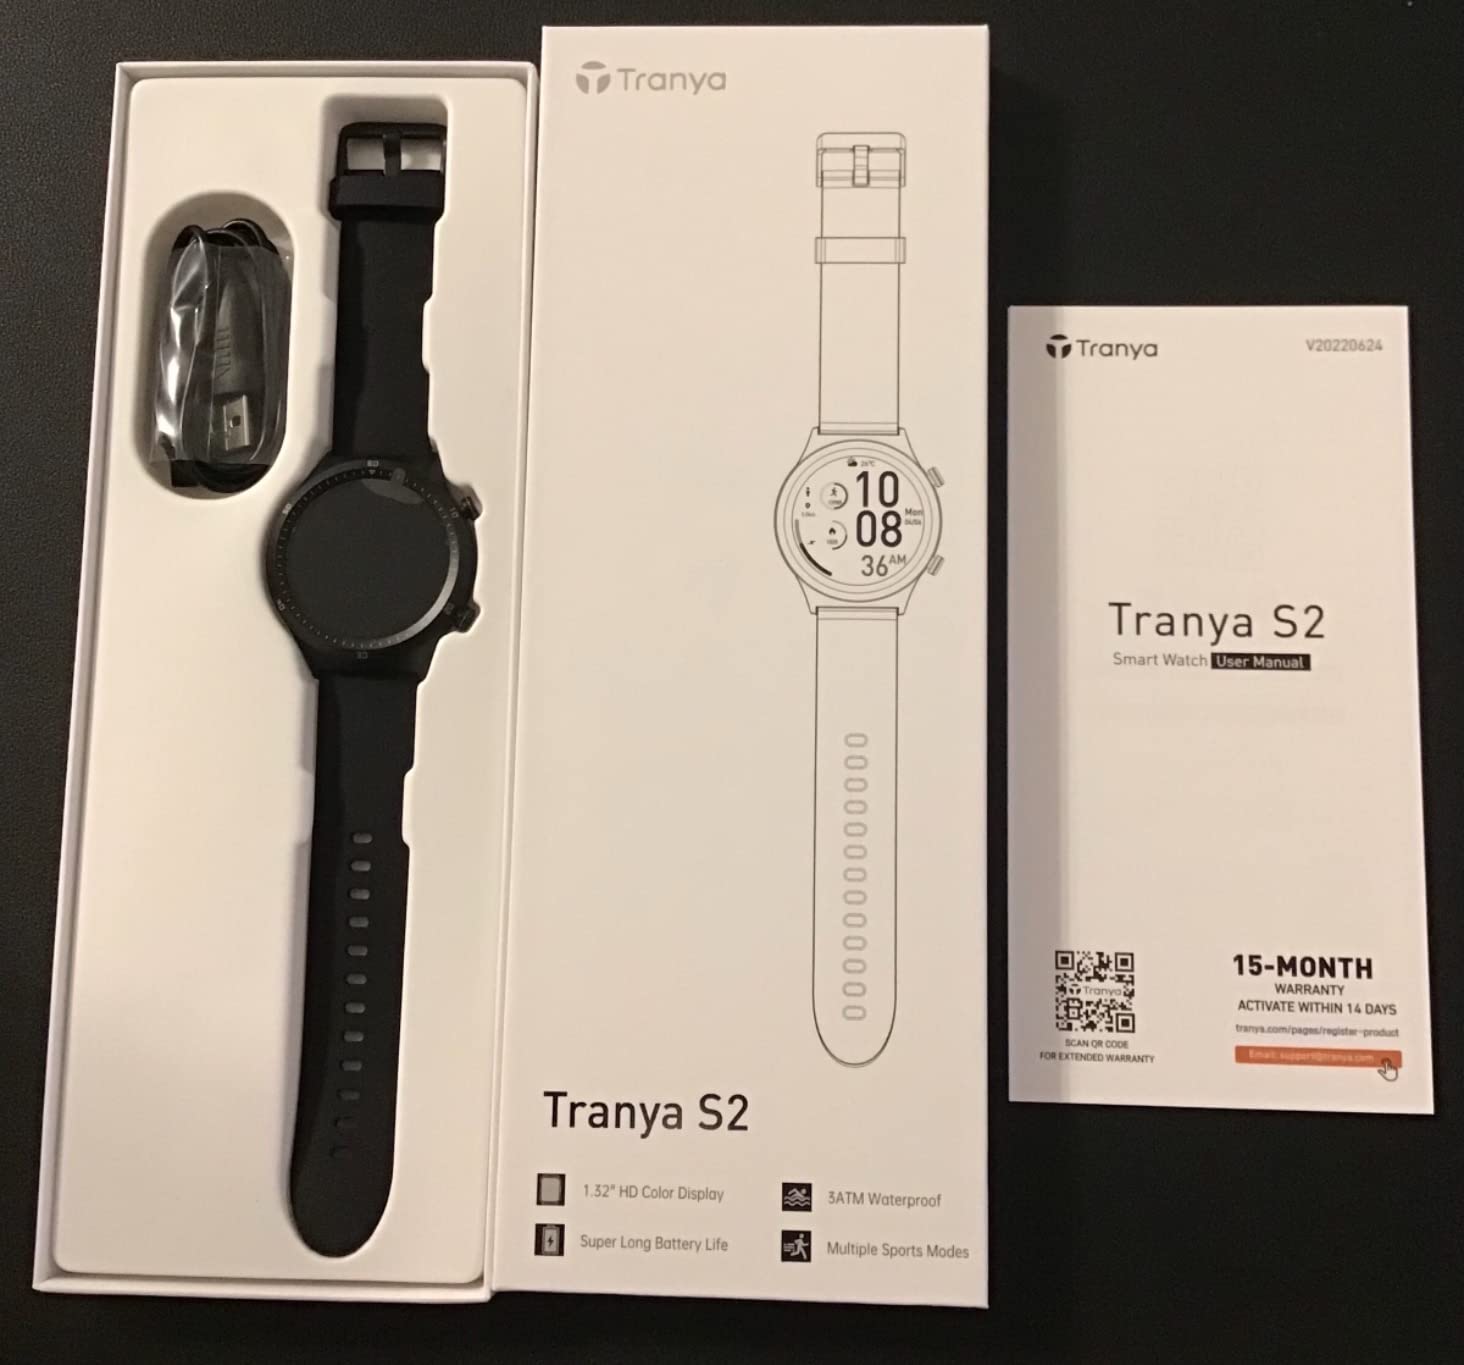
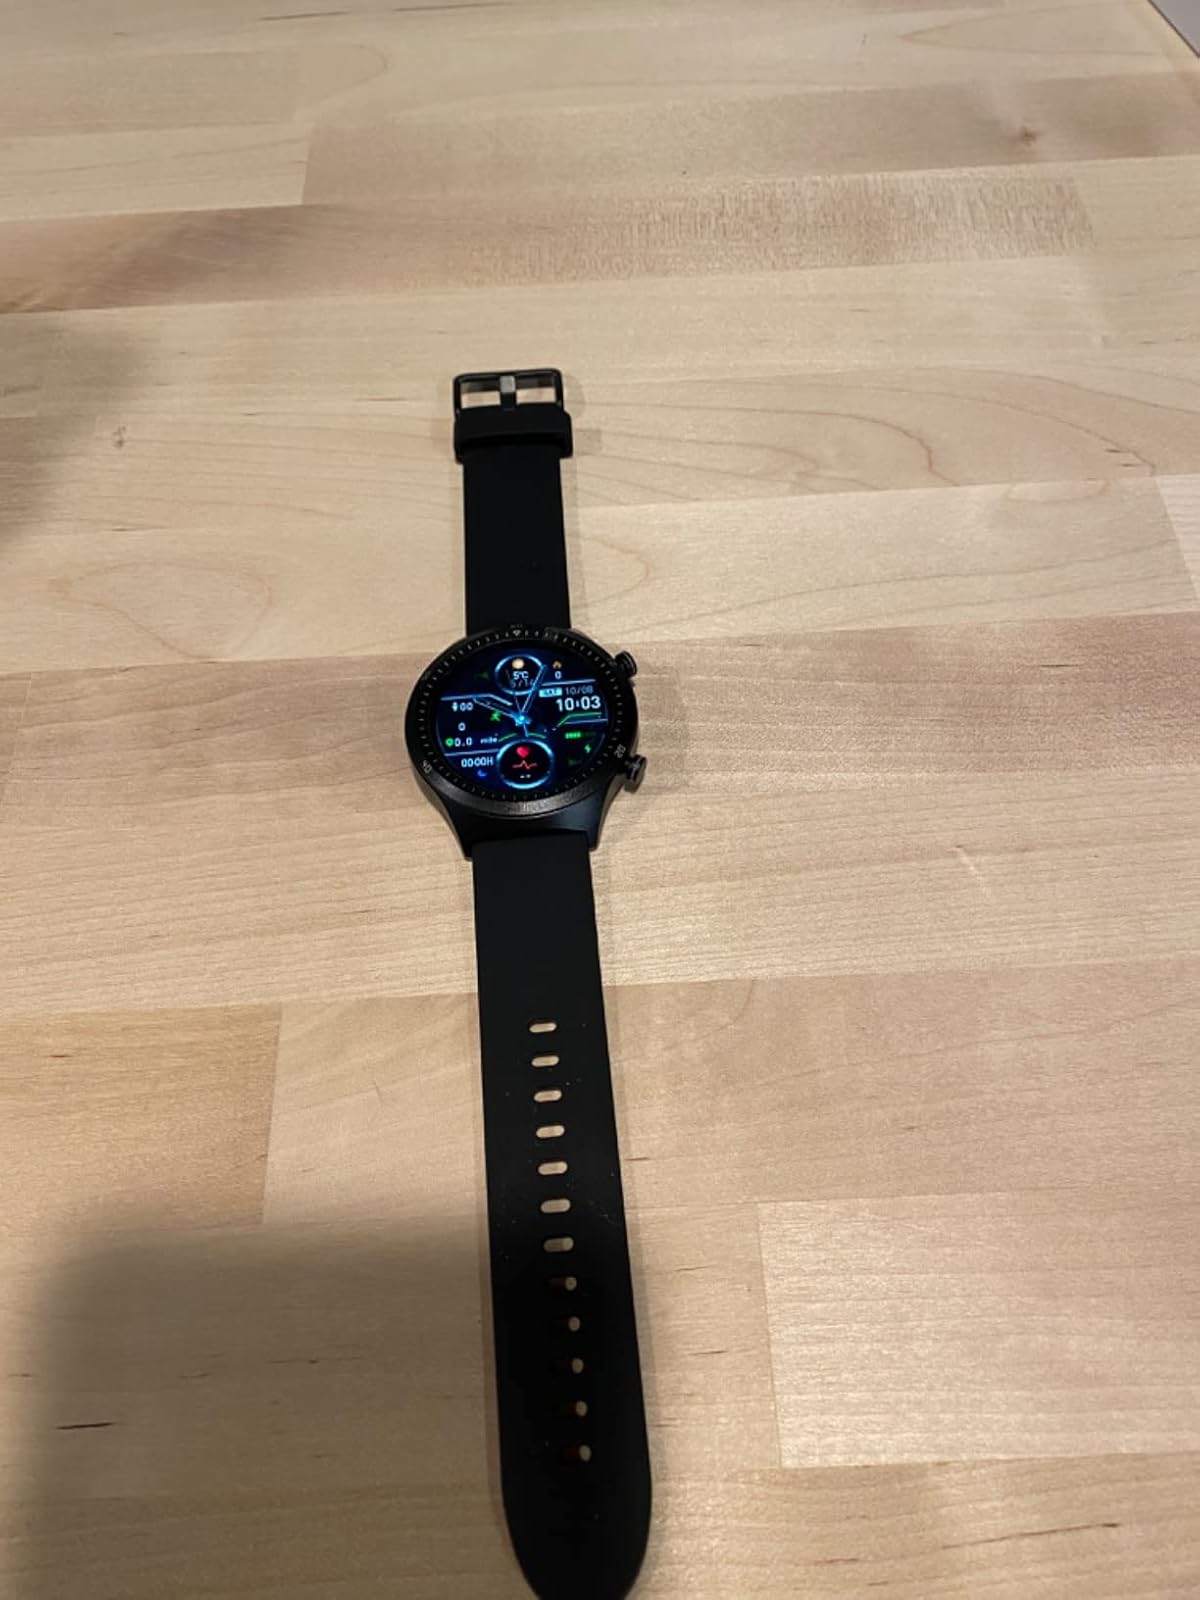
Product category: smartwatch
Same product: yes